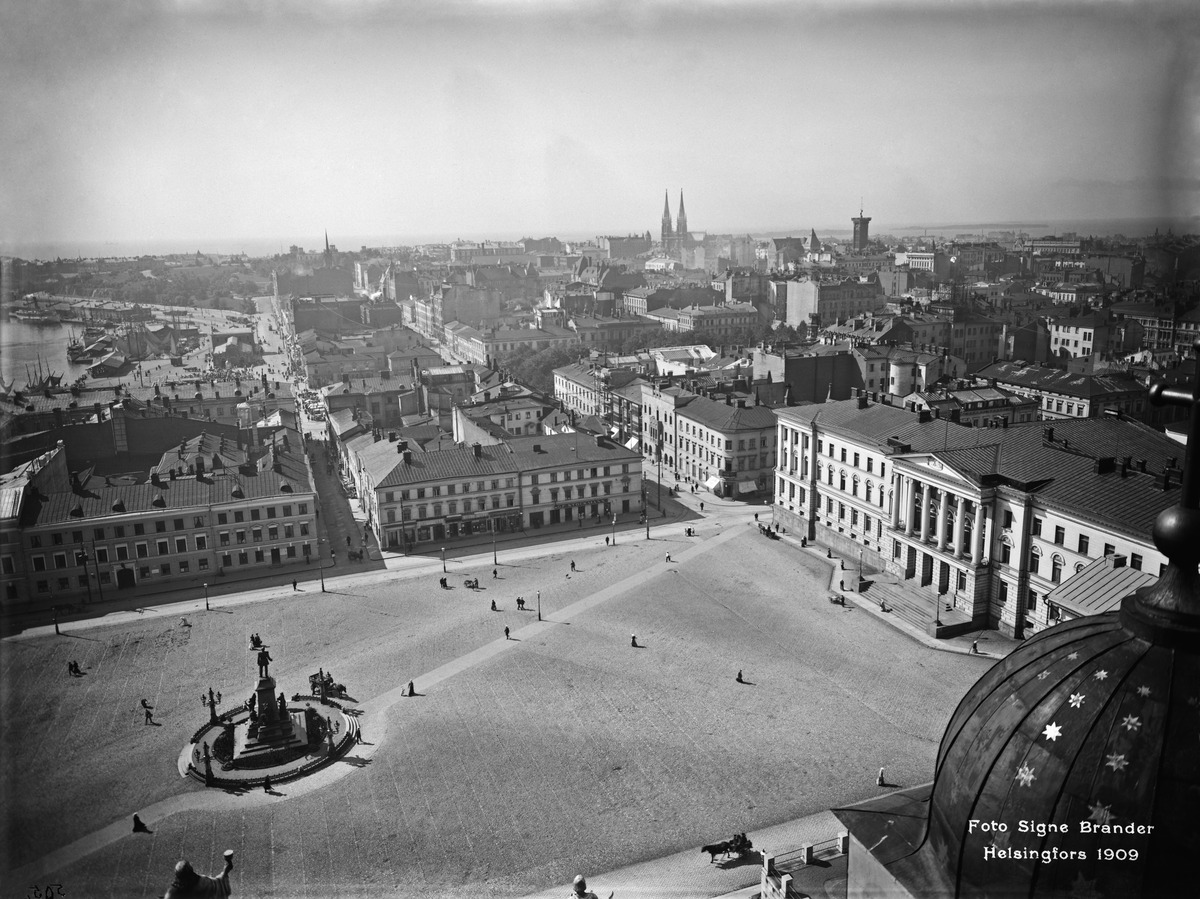
Panoraama Nikolainkirkon (nykyisen Tuomiokirkon) tornista etelään
sisällön kuvaus: Panoraama Nikolainkirkon (nykyisen Tuomiokirkon) tornista etelään.  Etualalla Senaatintori ja Yliopiston päärakennus. mustavalkoinen
Kuvaaja: Brander, Signe, valokuvaaja
Ajankohta: kuvausaika 1909
Paikka: Suomi, Uusimaa, Helsinki, Kaartinkaupunki Helsinki
Aiheet: julkiset rakennukset, aukiot